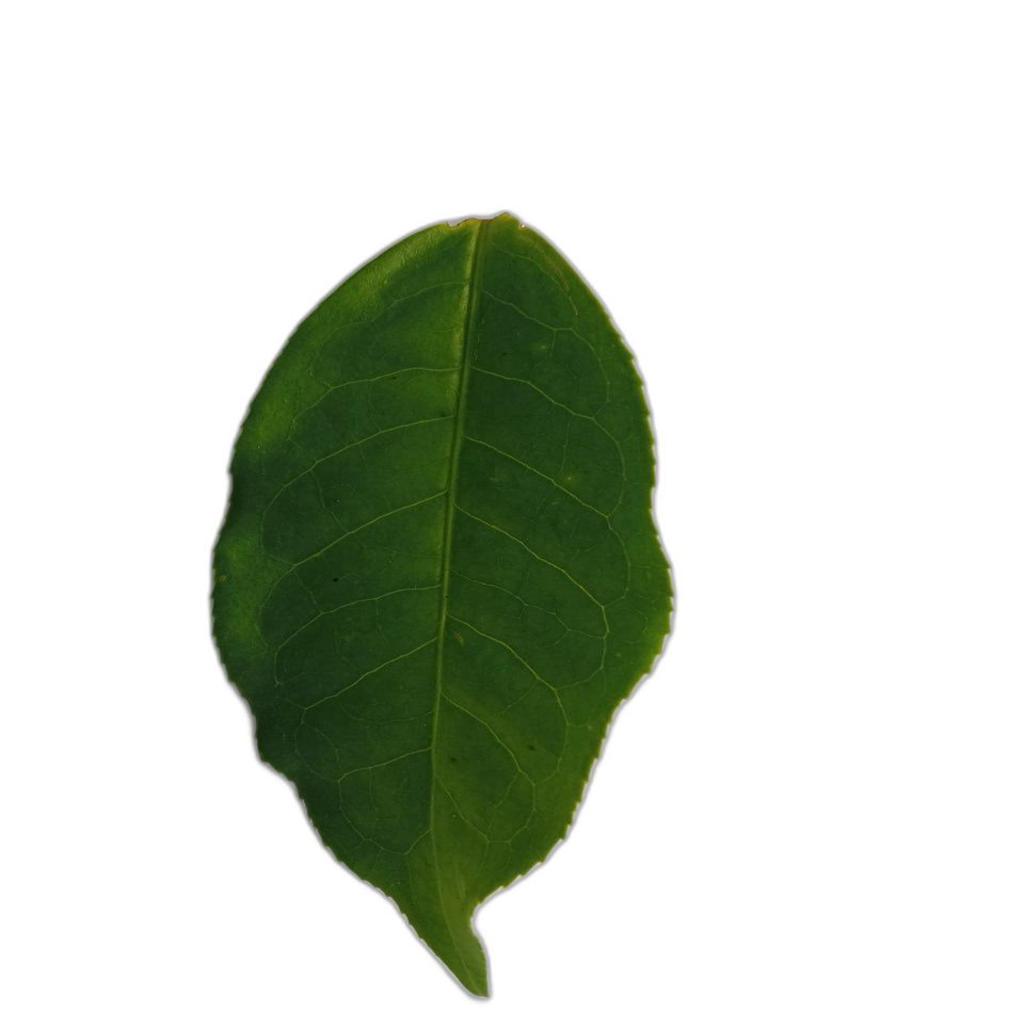
Label: Healthy